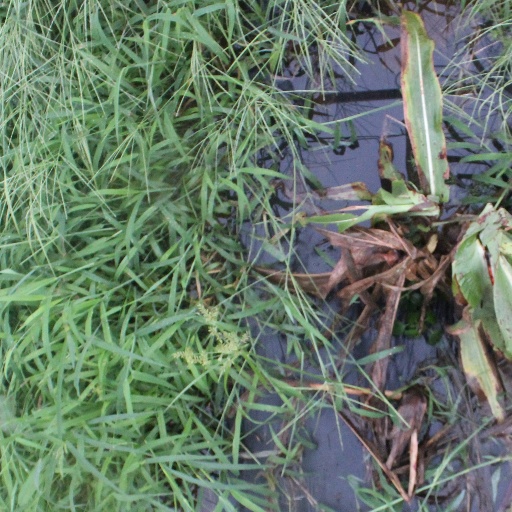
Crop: sorghum